Wedgwood

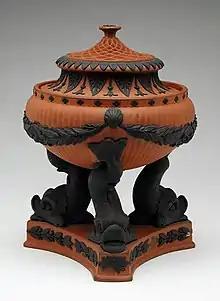
Tripod pastille burner in dry stoneware, 1830–50

The firm lost some momentum after the deaths of Bentley in 1780 and the retirement of Josiah Wedgwood in 1790 (he died in 1795). By 1800 it had about 300 employees in Staffordshire. The Napoleonic Wars made exporting to Europe impossible for long periods, and left export markets in disarray. Thomas Byerley, Josiah's nephew, became a partner and was mainly in charge for some years, as Josiah's sons John, known as Jack, and Josiah II ("Joss"), who joined the firm only on Josiah I's retirement, had developed other interests, in particular horticulture. After Waterloo in 1815, there was a dramatic drop in the vital exports to America. Byerley's death in 1810 forced the brothers to confront the reality of the financial situation, as they needed to buy out his widow. Between the partners and other debtors, the firm was owed some £67,000, a huge sum. Joss bought Jack out, and continued as sole owner.